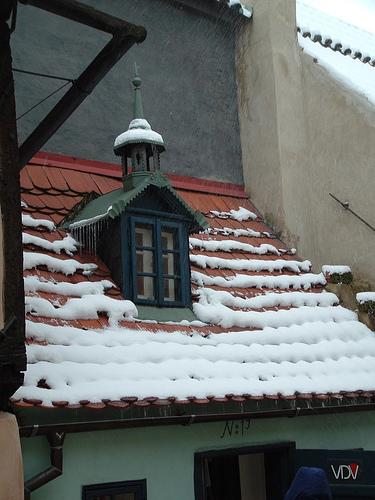
Weather: snow or frosty